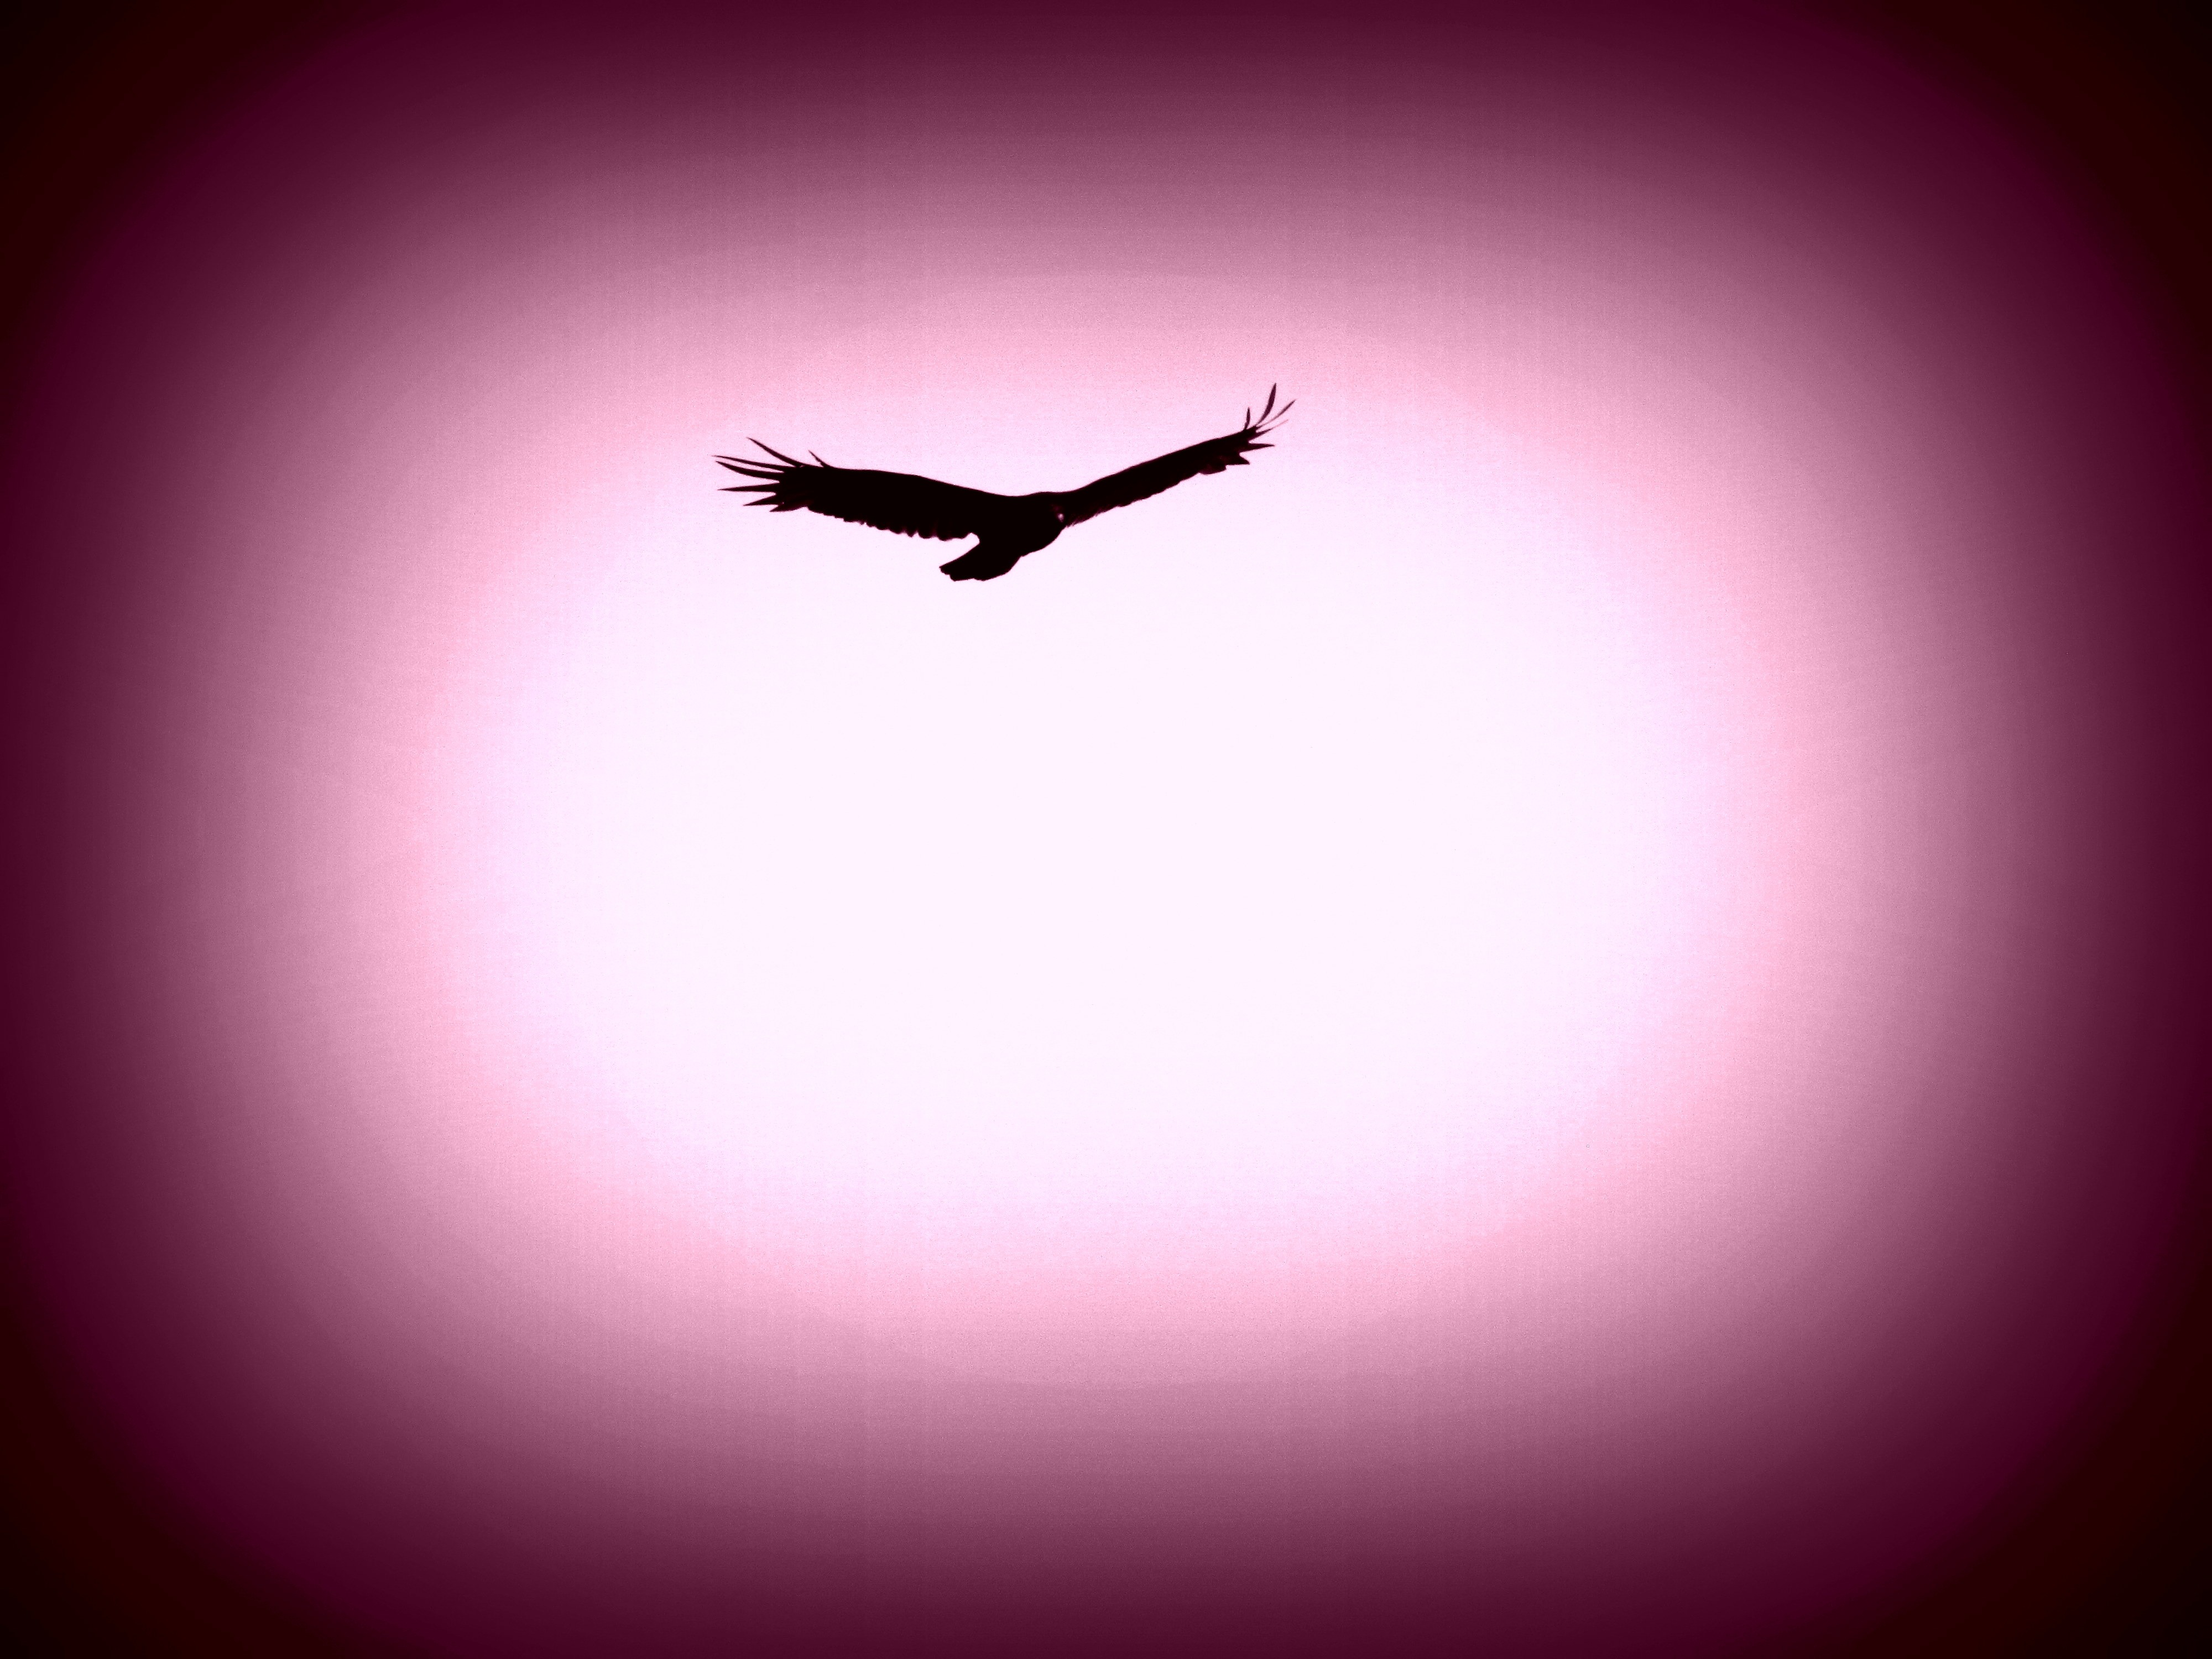
outdoor, silhouette, bird, wing, sky, sunrise, skyline, animal, flying, wildlife, idyllic, high, beak, tranquil, flight, natural, soar, eagle, darkness, freedom, hawk, aerial, feather, avian, circle, majestic, height, bird of prey, dramatic, shape, falcon, midair, pride, scenics, computer wallpaper